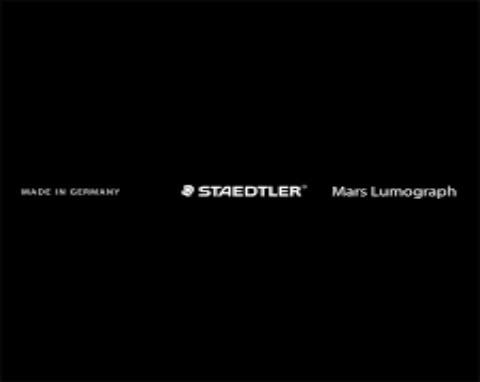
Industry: Necessities